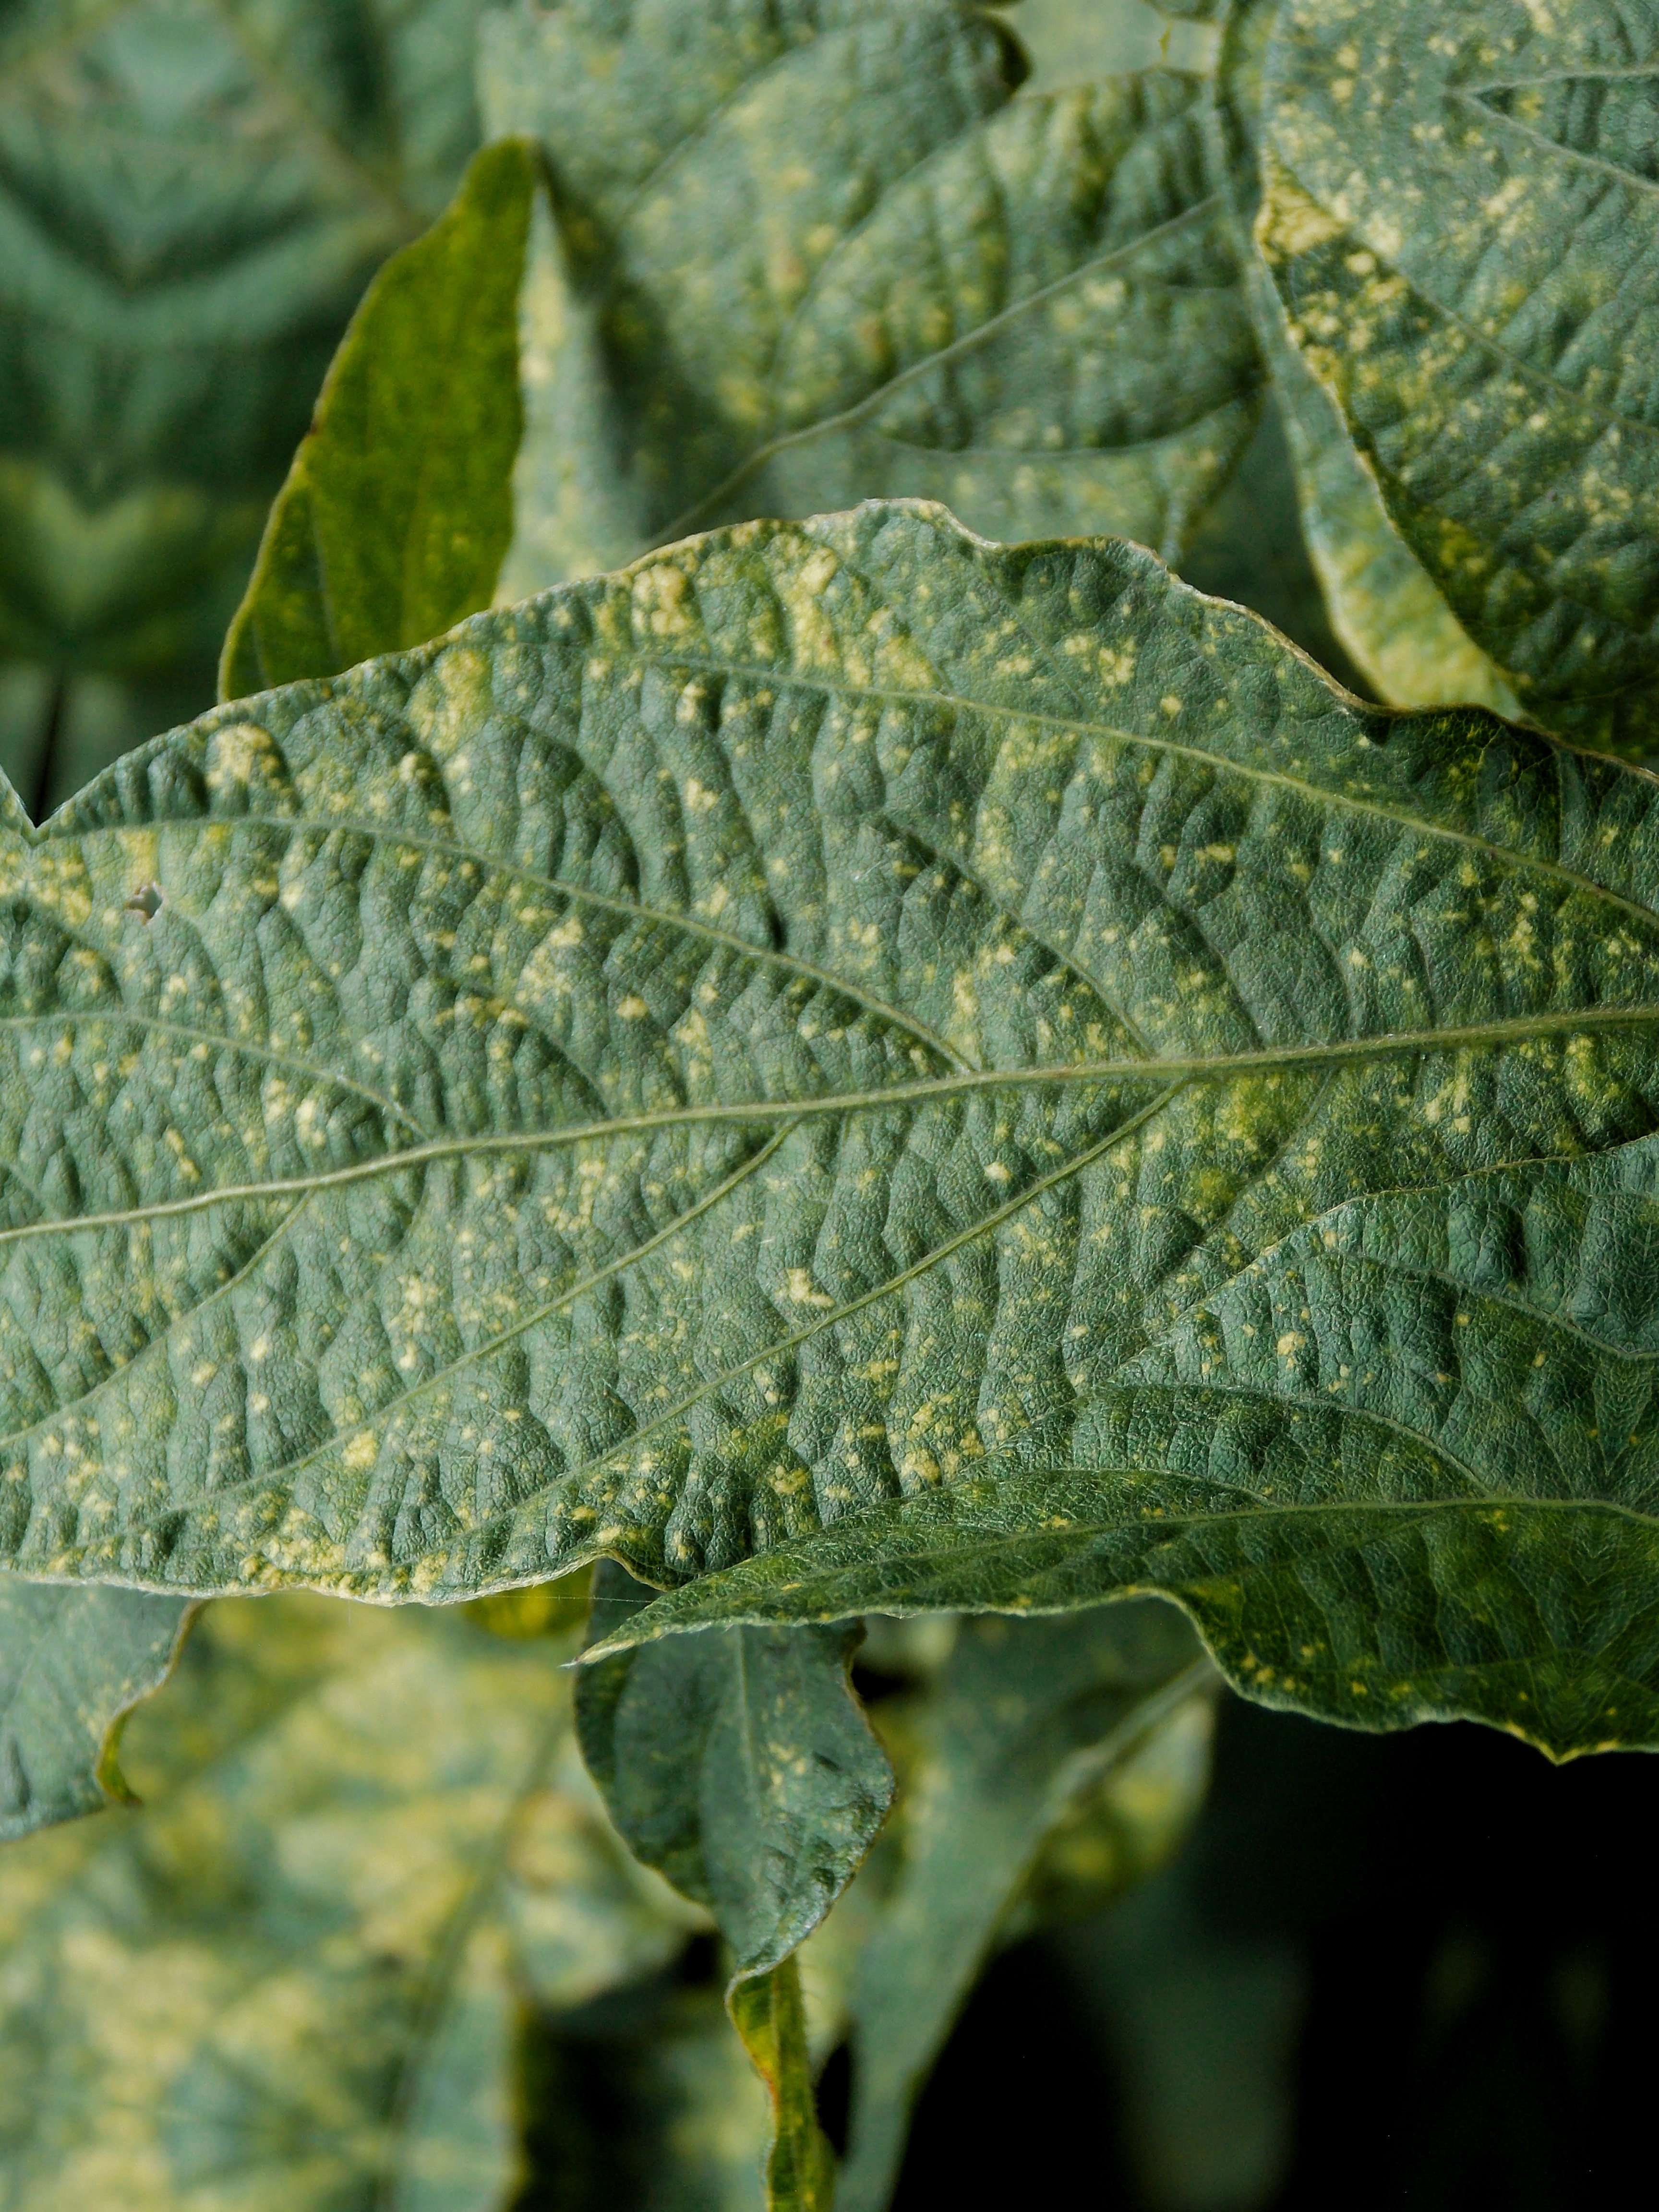
Label: Disease